Tour de Centuri

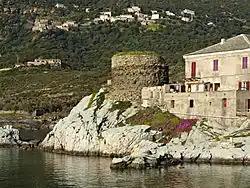

The Tour de Centuri is a ruined Genoese tower located in Corsica in the commune of Centuri, on the west coast of Cap Corse. Only the base of the tower survives.